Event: Nepal Earthquake
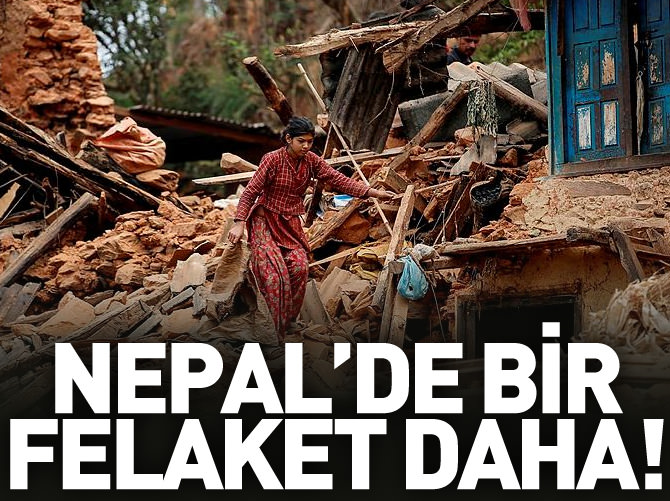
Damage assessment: damage